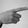
ASL letter: G